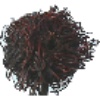
Label: Rambutan 1